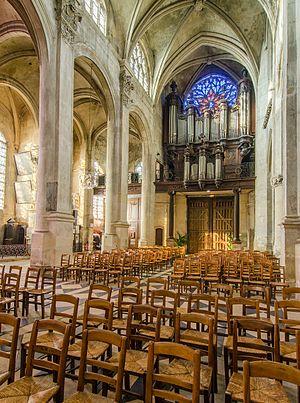
Nef et orgue de la cathédrale Saint Maclou de Pontoise (Val-d'Oise, France).
La cathédrale Saint-Maclou de Pontoise est une cathédrale catholique située à Pontoise dans le département français du Val-d'Oise en région Île-de-France.